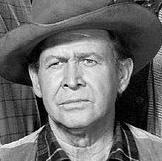
Age: 31